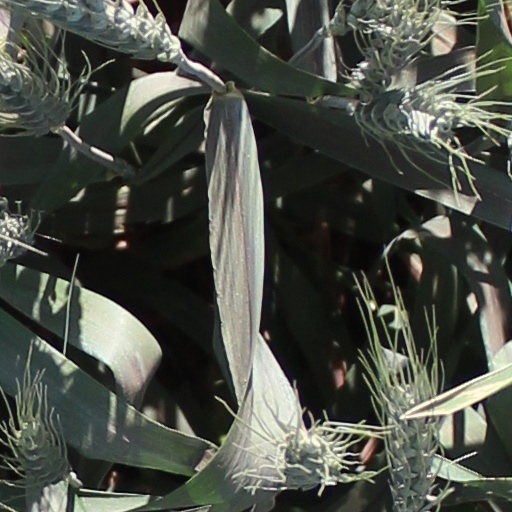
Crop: wheat